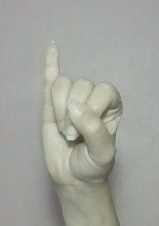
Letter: meem